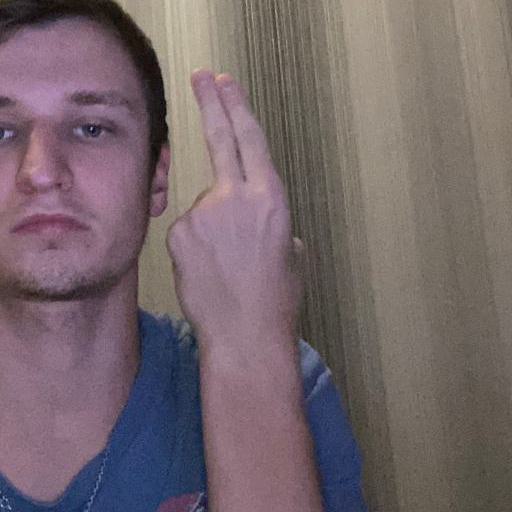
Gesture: two_up_inverted